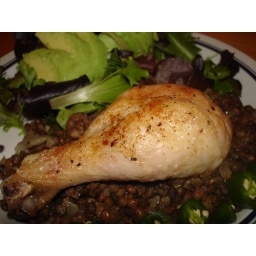
Jerk spiced chicken over sauteed black lentils